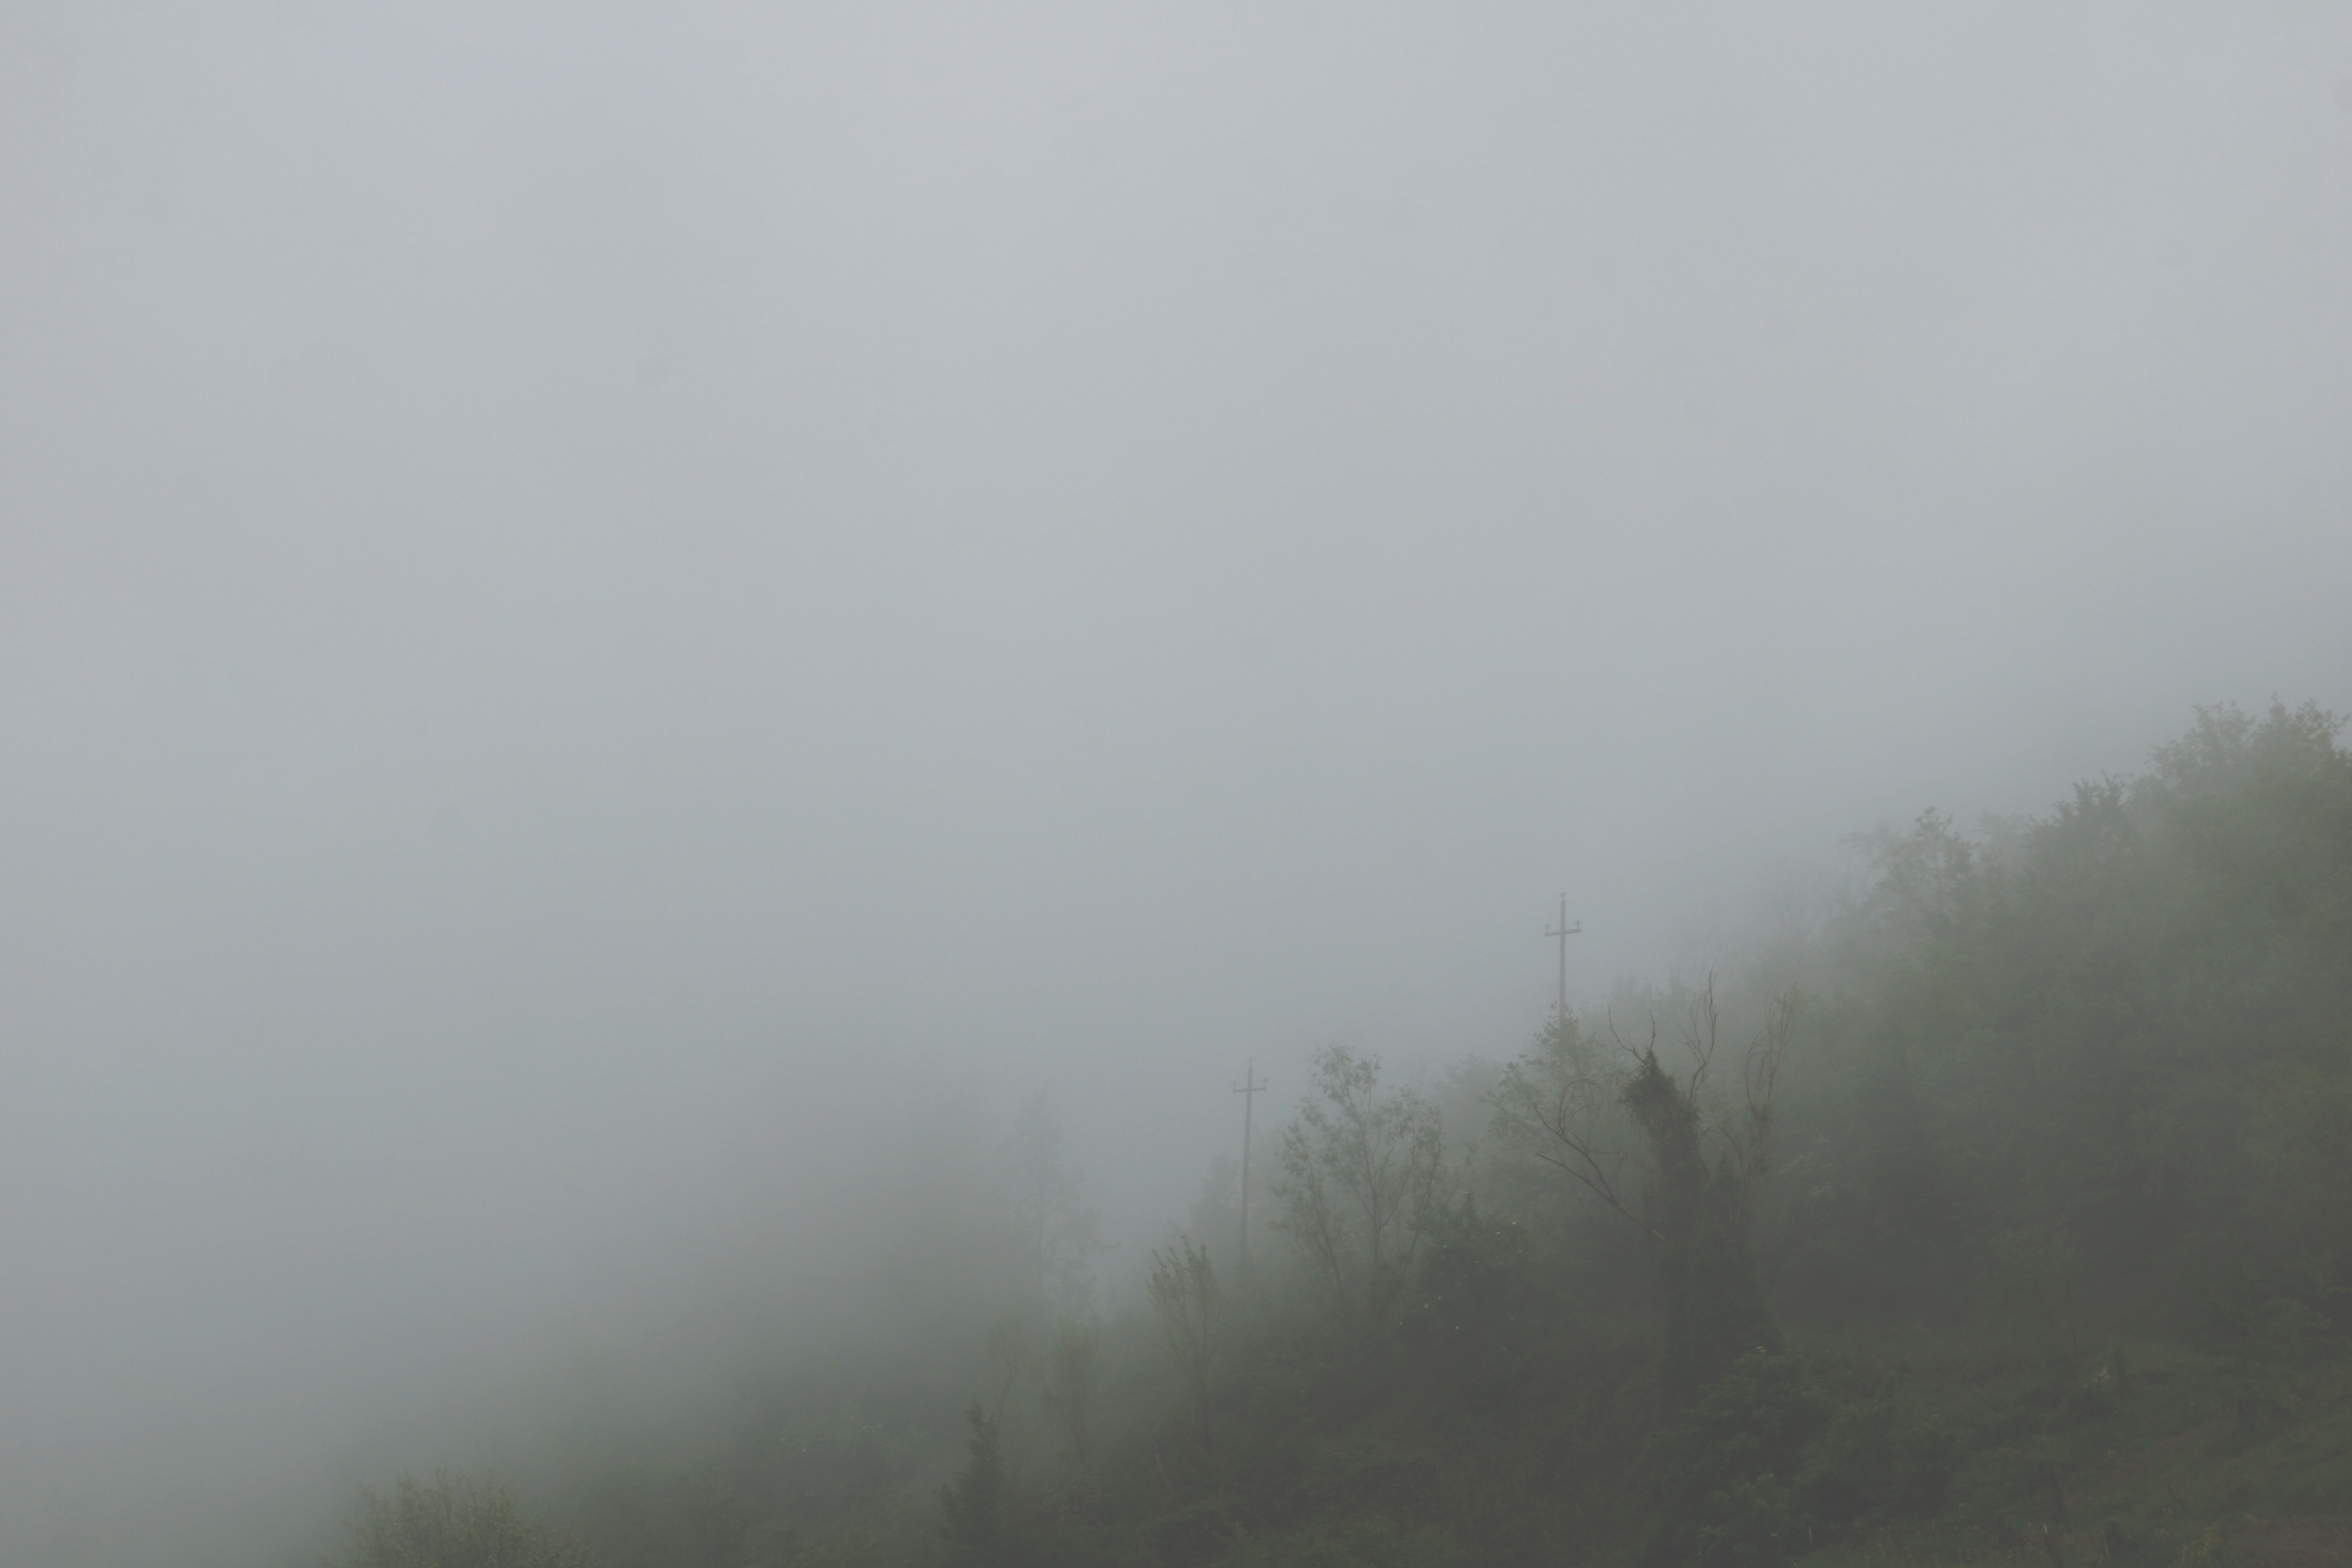
fog, mist, morning, atmosphere, weather, haze, drizzle, atmospheric phenomenon